Light truck

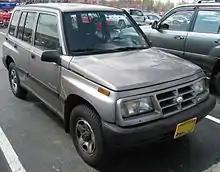
1997 GM Tracker Sport Utility Vehicle

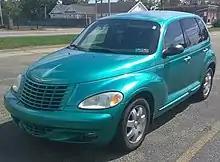
The PT Cruiser was classified as a light truck.

Under federal regulations, crafted with heavy lobbying input, cars must meet tougher emissions and mileage rules than light trucks. Vehicles that have larger “footprints,” measured as the area between the points where the wheels touch the ground, are allowed less stringent emissions standards. A less than 1 square meter increase in the footprint of a vehicle allows for 2% to 3% more carbon dioxide emissions.